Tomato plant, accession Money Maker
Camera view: horizontal (90 deg, fisheye); turntable rotation: 0 degrees
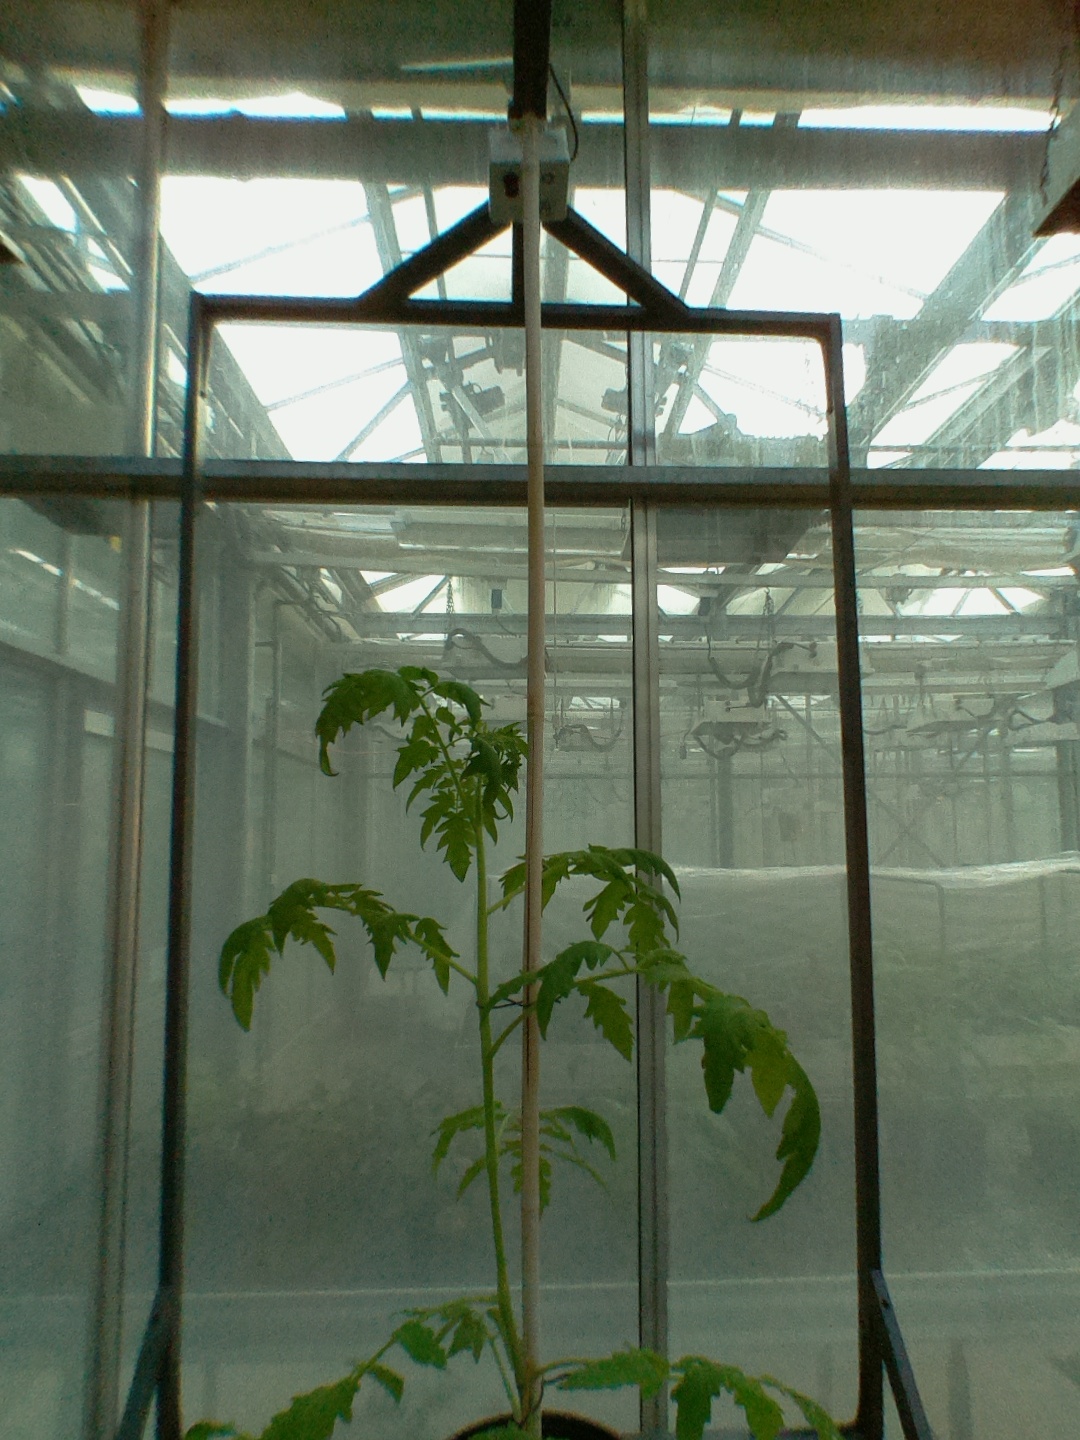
BBCH growth stage 20: First Side shoot start formed